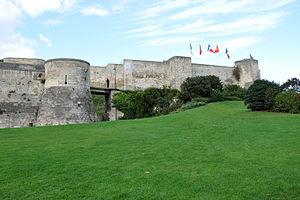
Le château de Caen.